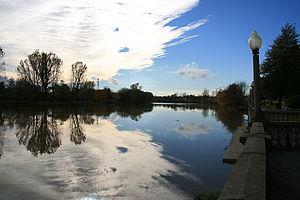
La rivière Yamaska est un affluent de la rive sud du fleuve Saint-Laurent, au Québec, Canada ; elle prend sa source dans les Cantons-de-l'Est et se jette dans le fleuve Saint-Laurent ; au total elle mesure 177 km. Traversant près de vingt municipalités durant son cours, elle est intimement liée à la vie autour d'elle et est une source principale d'eau douce où elle passe ; à cause de l'utilisation et l'adaptation de la rivière et ses berges par l'homme elle fut grandement altérée au cours du temps, débutant surtout lors de l'arrivée des premiers colons Européens jusqu'aux temps modernes.
Saint-Hyacinthe est une ville du Québec, au Canada, la ville-centre de la MRC des Maskoutains en Montérégie. La ville est traversée par la rivière Yamaska, perpendiculairement à l'autoroute 20. Elle tient son nom du fondateur de la ville, le seigneur Jacques-Hyacinthe Simon dit Delorme.